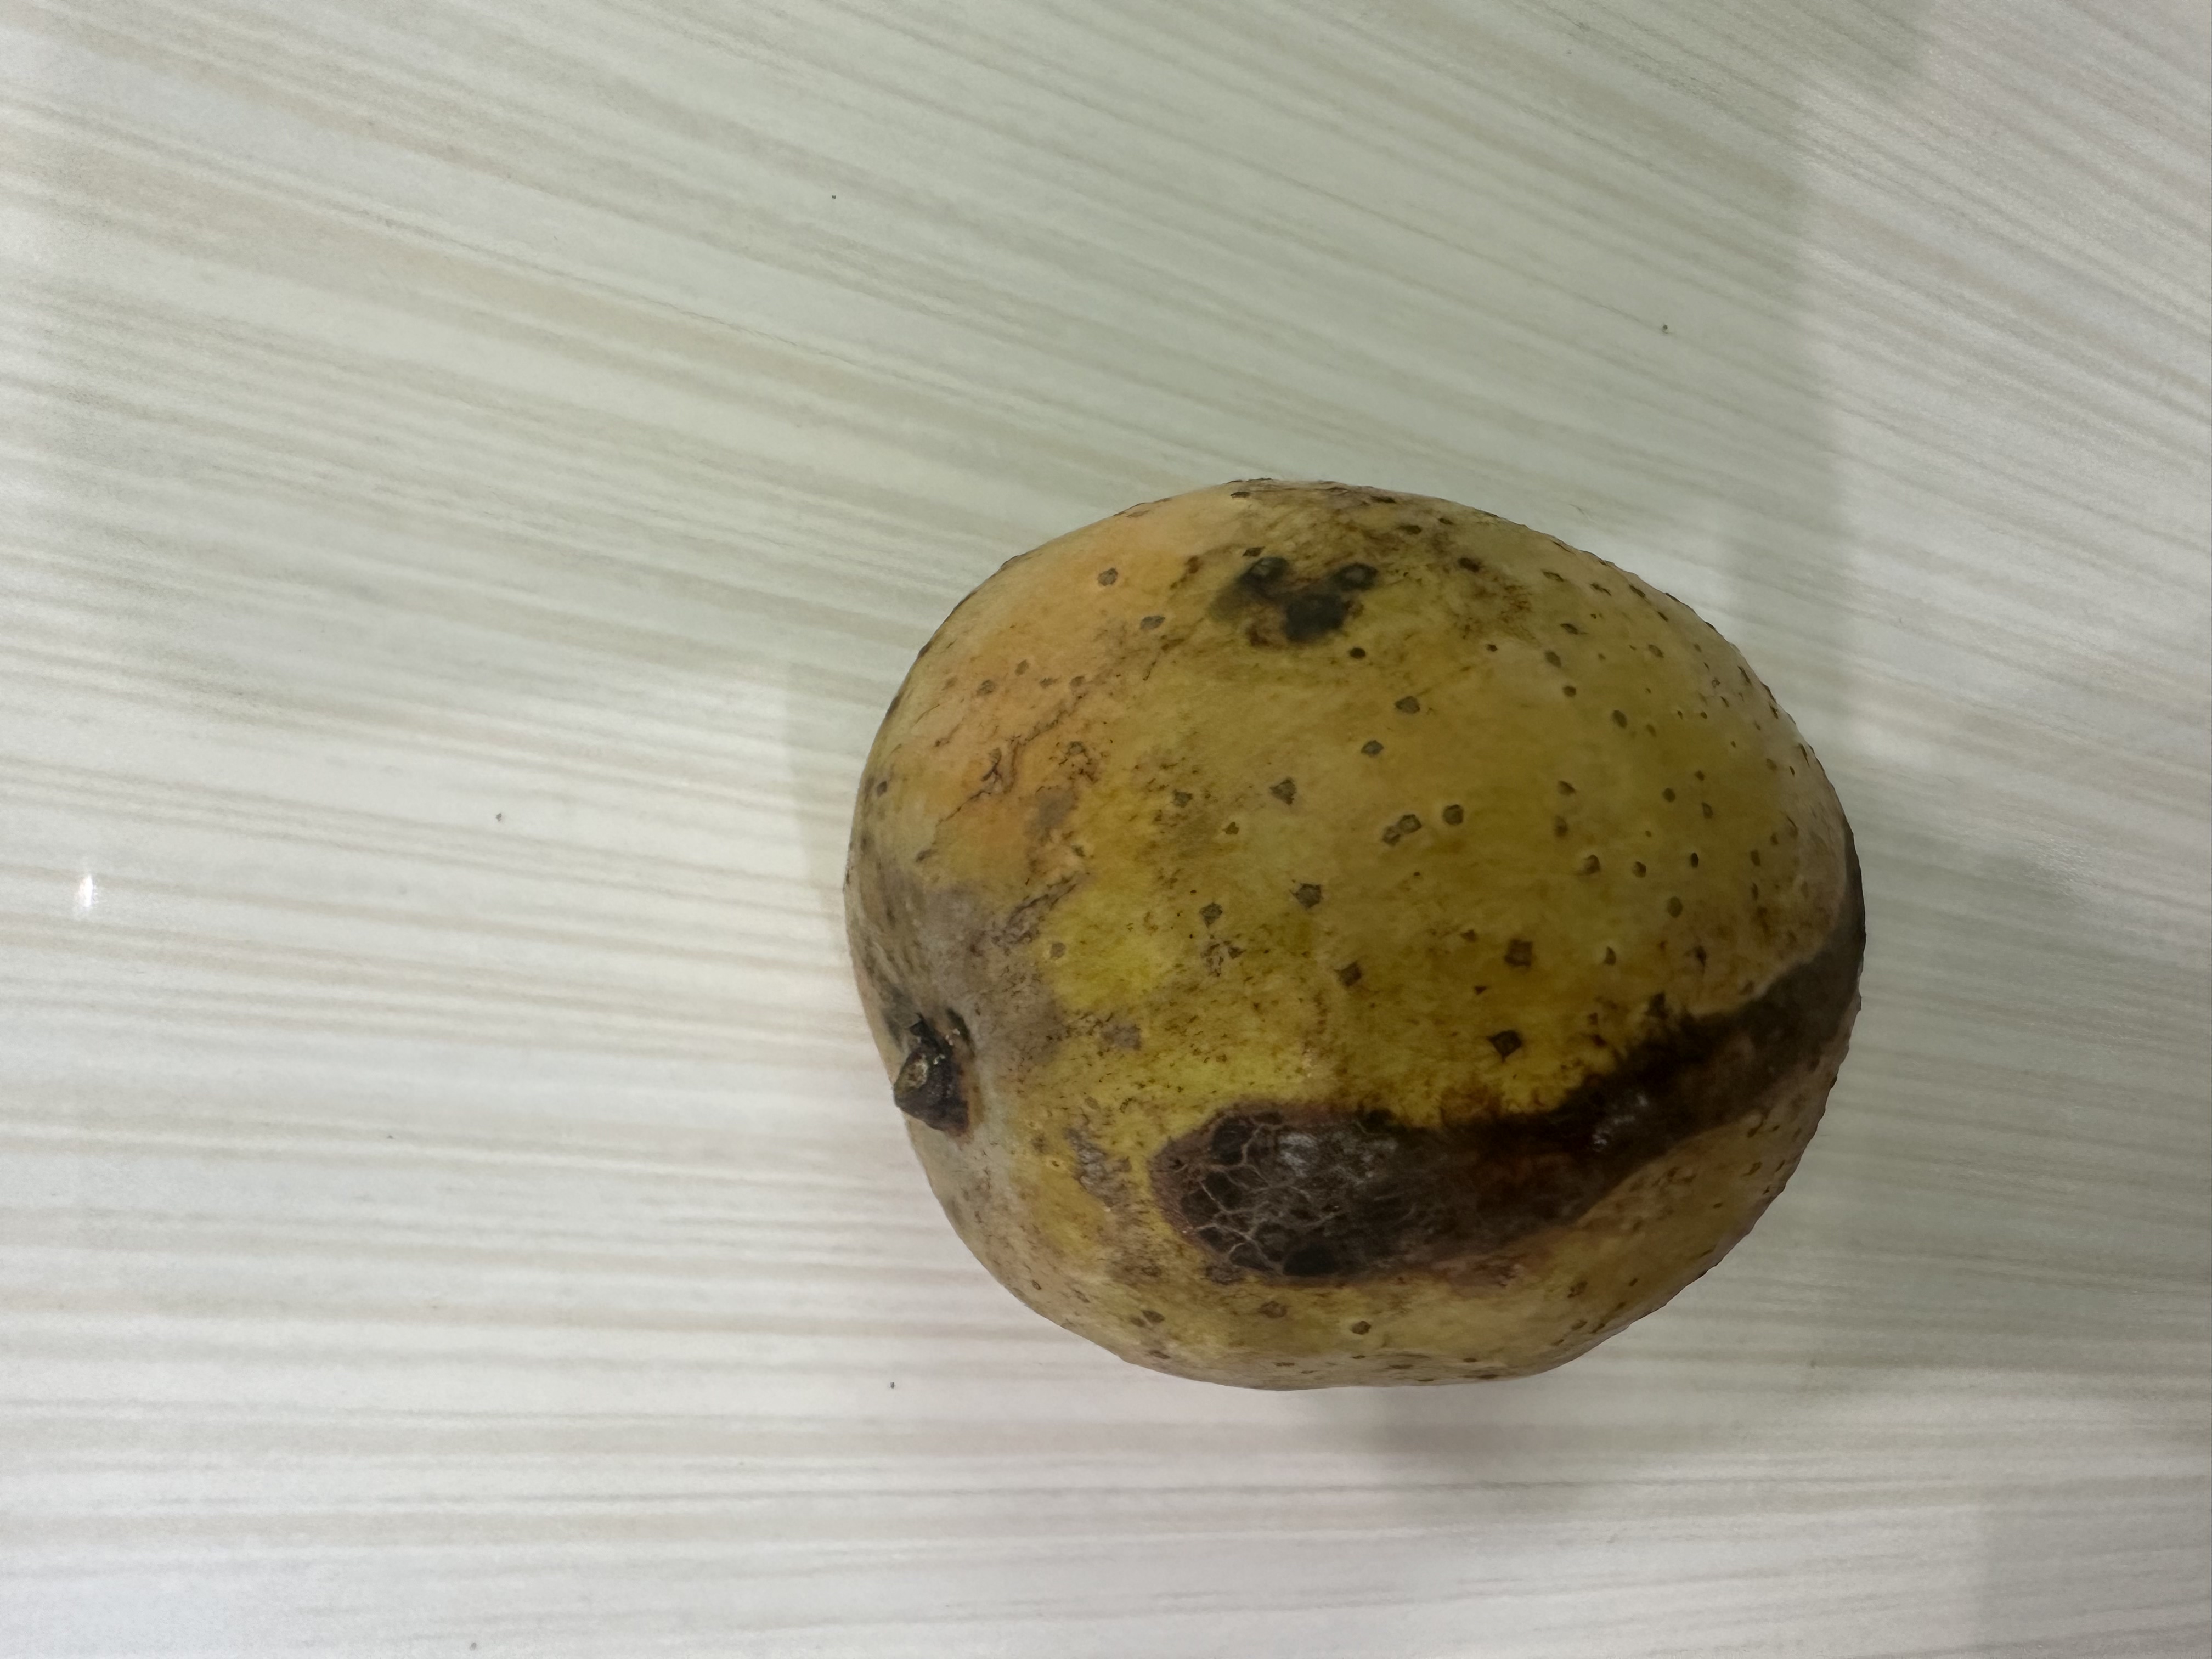
Mango variety: Langra